Andrey Tikhonov (mathematician)

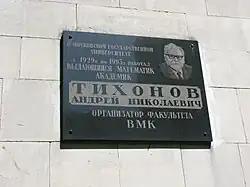
Memorial board of A.N. Tikhonov on the MSU Second Humanities Building where the Faculty of Computational Mathematics and Cybernetics is located

Tikhonov received numerous honors and awards for his work, including the Lenin Prize (1966) and the Hero of Socialist Labor (1954, 1986).